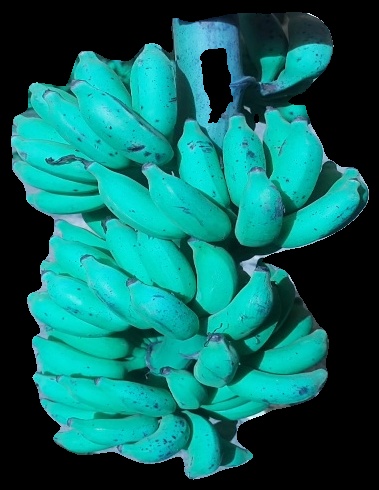
Variety: elakki-bale
Grade: grade3